Dakar

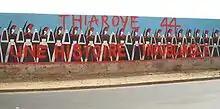
Mural in Dakar commemorating the Thiaroye massacre. It reads "Thiaroye '44, an unforgettable event".

In its colonial heyday Dakar was one of the major cities of the French Empire, comparable to Hanoi or Beirut. French trading firms established branch offices there and industrial investments (mills, breweries, refineries, canneries) were attracted by its port and rail facilities. It was also strategically important to France, which maintained an important naval base and coaling station in its harbor, and which integrated it into its earliest air force and airmail circuits, most notably with the legendary Mermoz airfield (no longer extant).